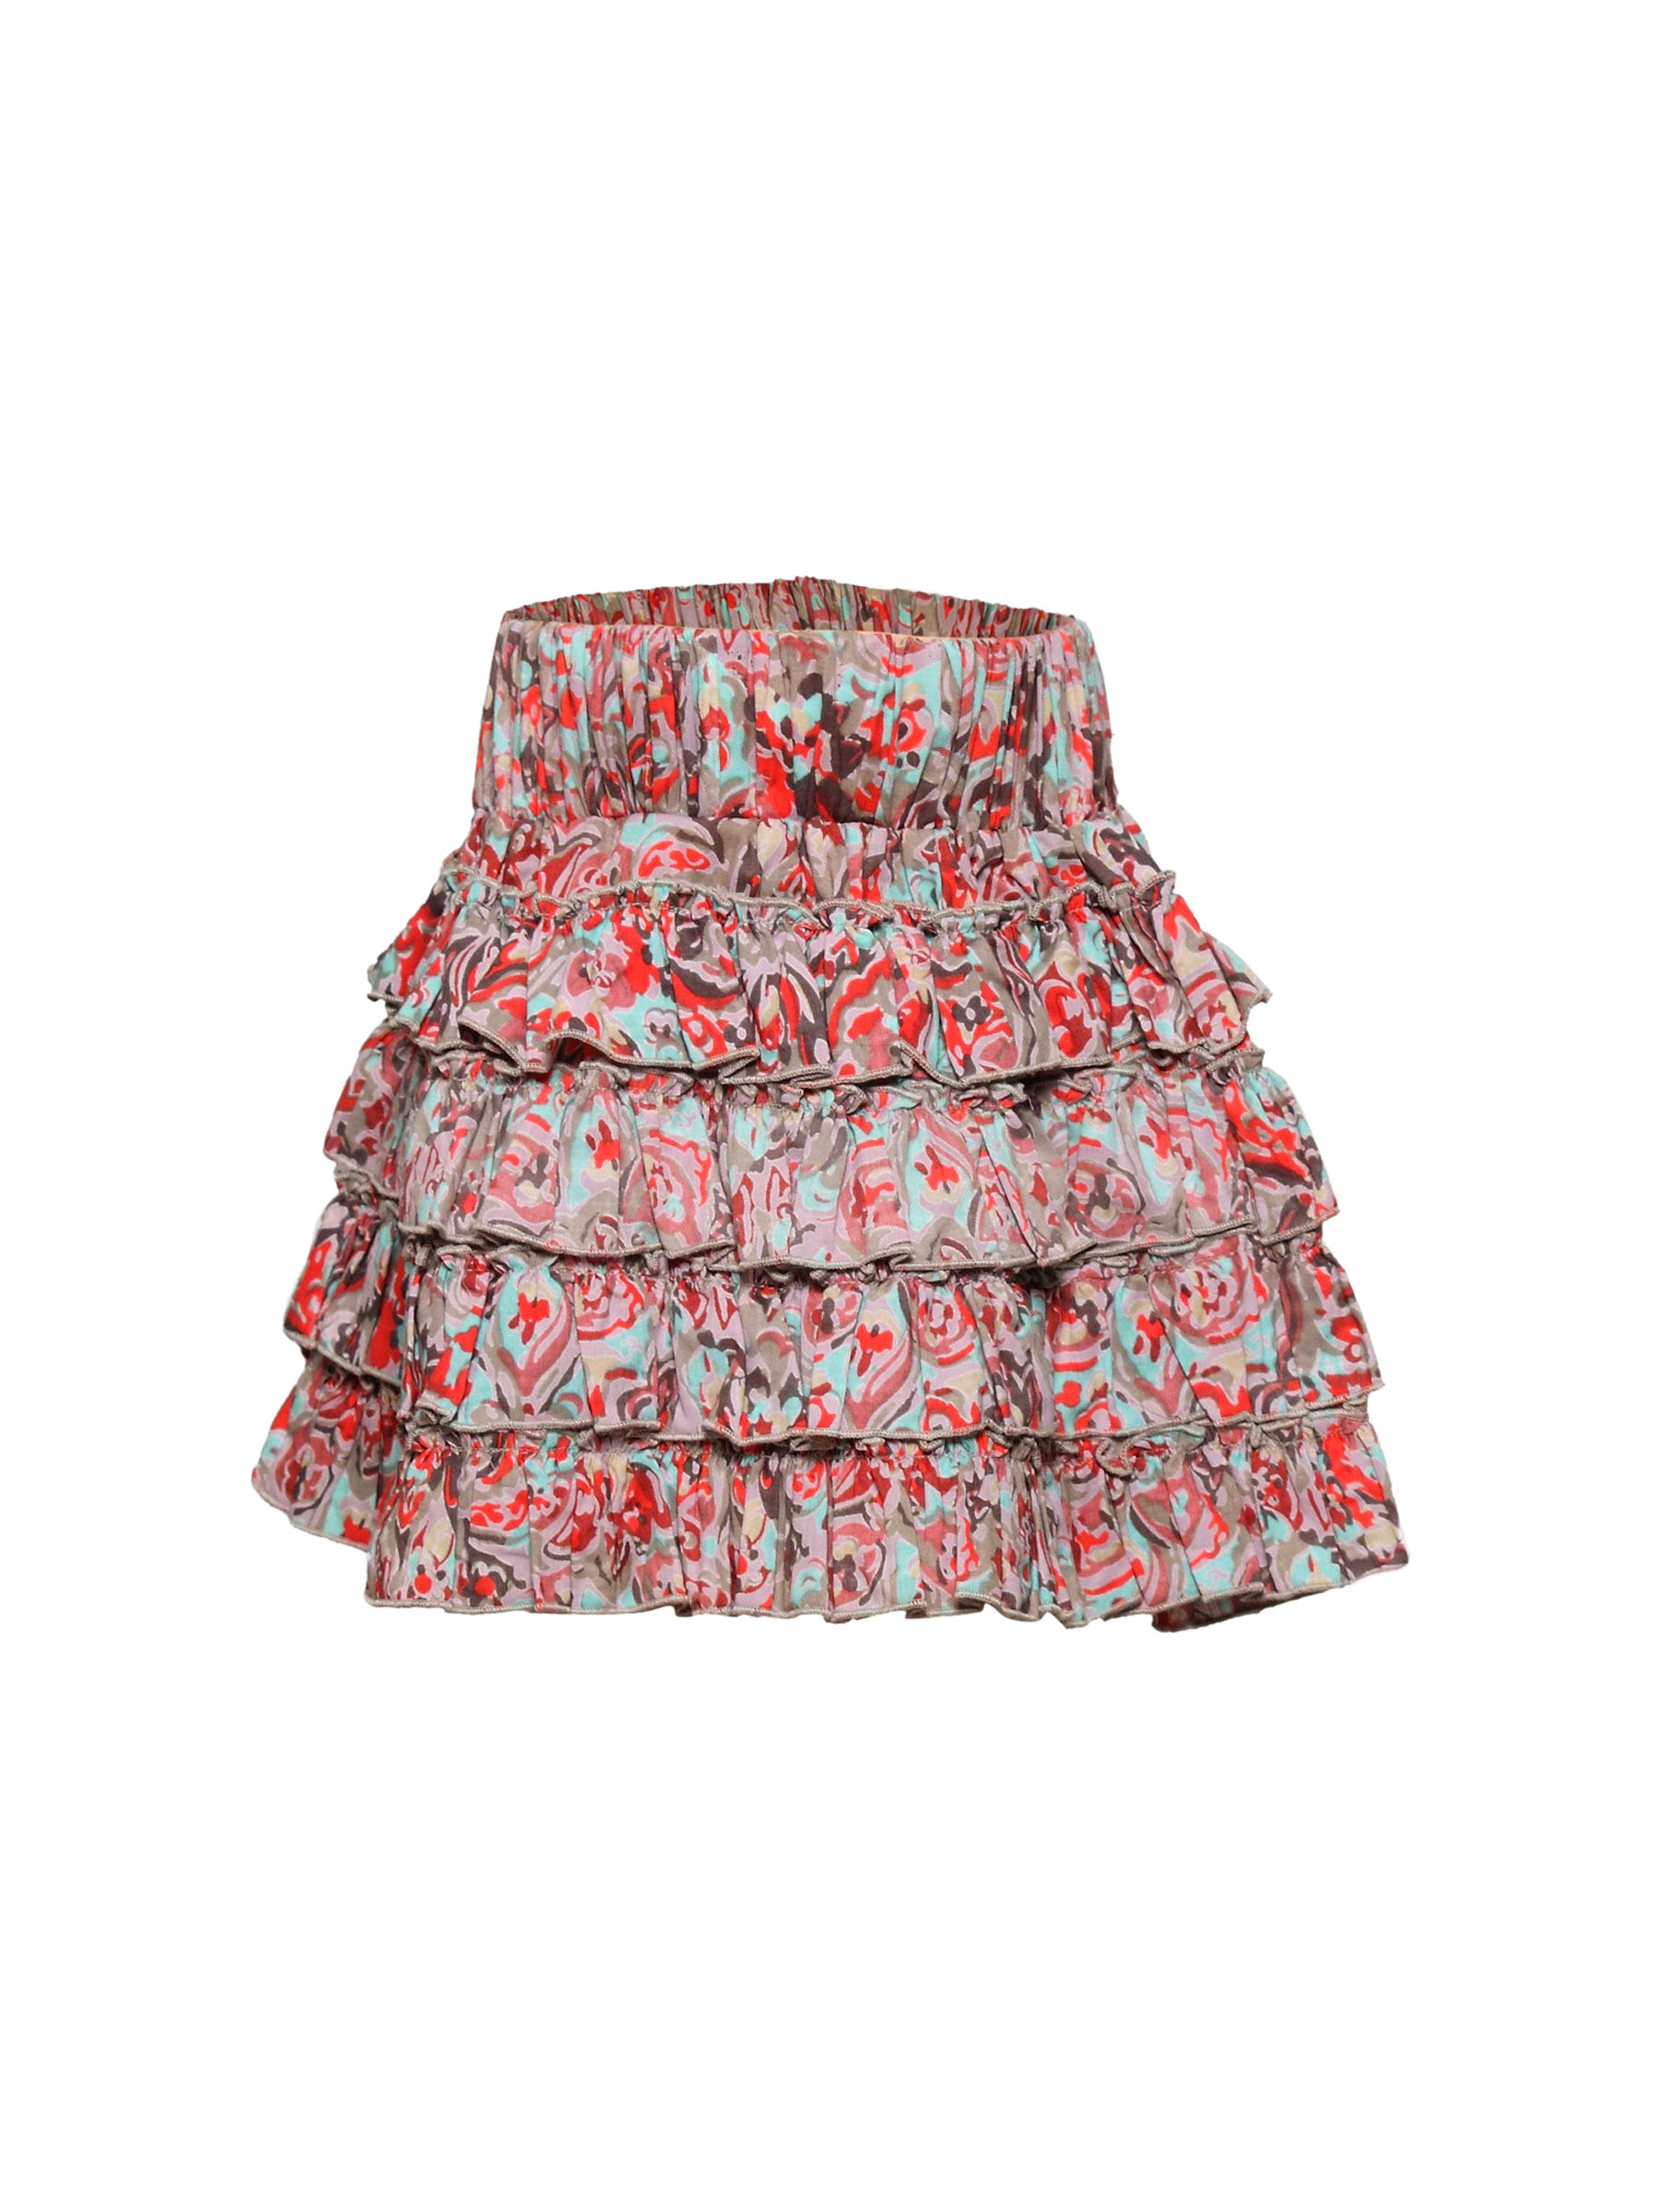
Ant Kids Girl's Flower Print Frill Pink Kidswear
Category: Apparel / Bottomwear / Skirts
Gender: Girls
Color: Pink
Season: Summer 2011
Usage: Casual